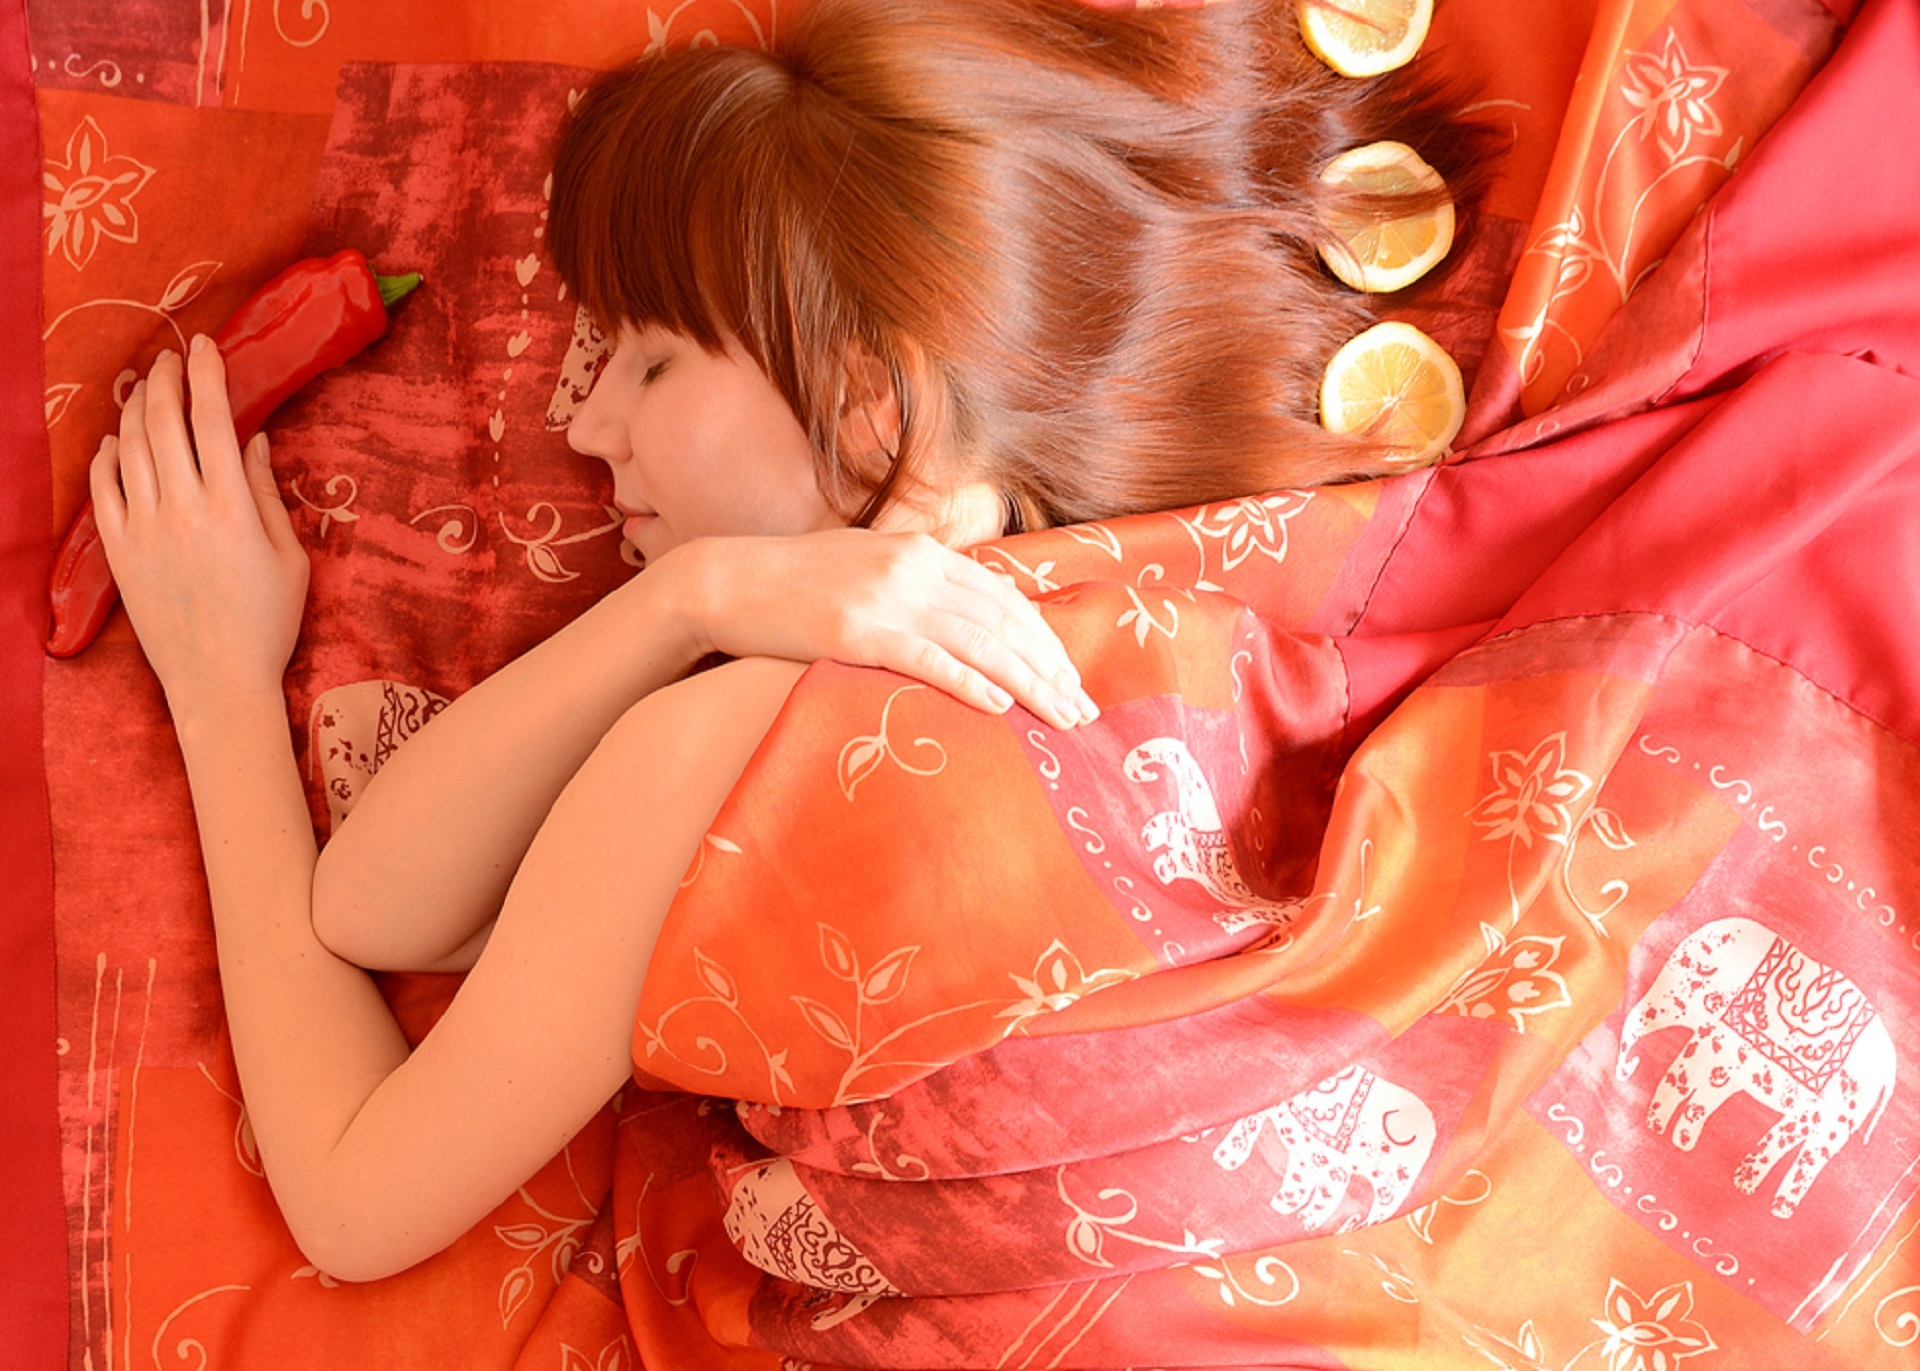
woman, female, portrait, model, red, sleeping, romance, fashion, clothing, colorful, lady, mouth, posing, dress, bed, beauty, sexy, glamour, interaction, photo shoot, lemon slices